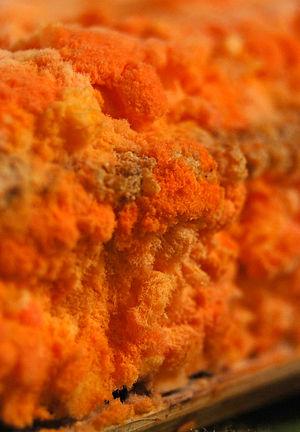
L'oncom est un des aliments de base traditionnels de la cuisine soundanaise, celle des habitants de Java occidental. Il y a deux types d’oncom : l’oncom rouge et l’oncom noir. L’oncom est très proche du tempeh ; ce sont tous les deux des aliments fermentés préparés à partir de moisissures.